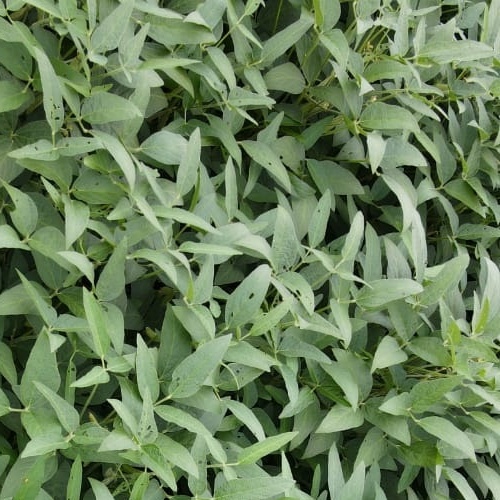
Label: Diabrotica_speciosa